Jean Chalette

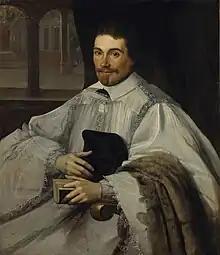
"Portrait de Chanoine" by Jean Chalette, Musée des Augustins, 1623

Jean Chalette (27 December 1581 (baptised) – 2 October 1643) was a French miniature and portrait painter.